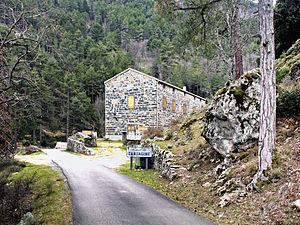
Pioggiola est une commune française située dans la circonscription départementale de la Haute-Corse et le territoire de la collectivité de Corse. Elle appartient à l'ancienne piève de Giussani.
La forêt de Tartagine - Melaja est un massif forestier du nord-ouest de la Corse. Elle se situe dans le Giussani. C'est une forêt territoriale de la Collectivité territoriale de Corse.
Olmi-Cappella est une commune française située dans la circonscription départementale de la Haute-Corse et le territoire de la collectivité de Corse. Elle appartient à l'ancienne piève de Giussani.